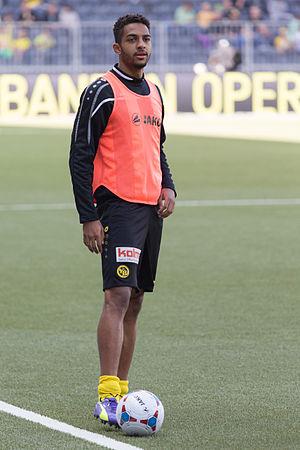
Gregory Kwesi Wüthrich, abrégé Gregory Wüthrich, né le 4 décembre 1994, est un footballeur suisse. Il évolue au poste de défenseur central au club des Young Boys.